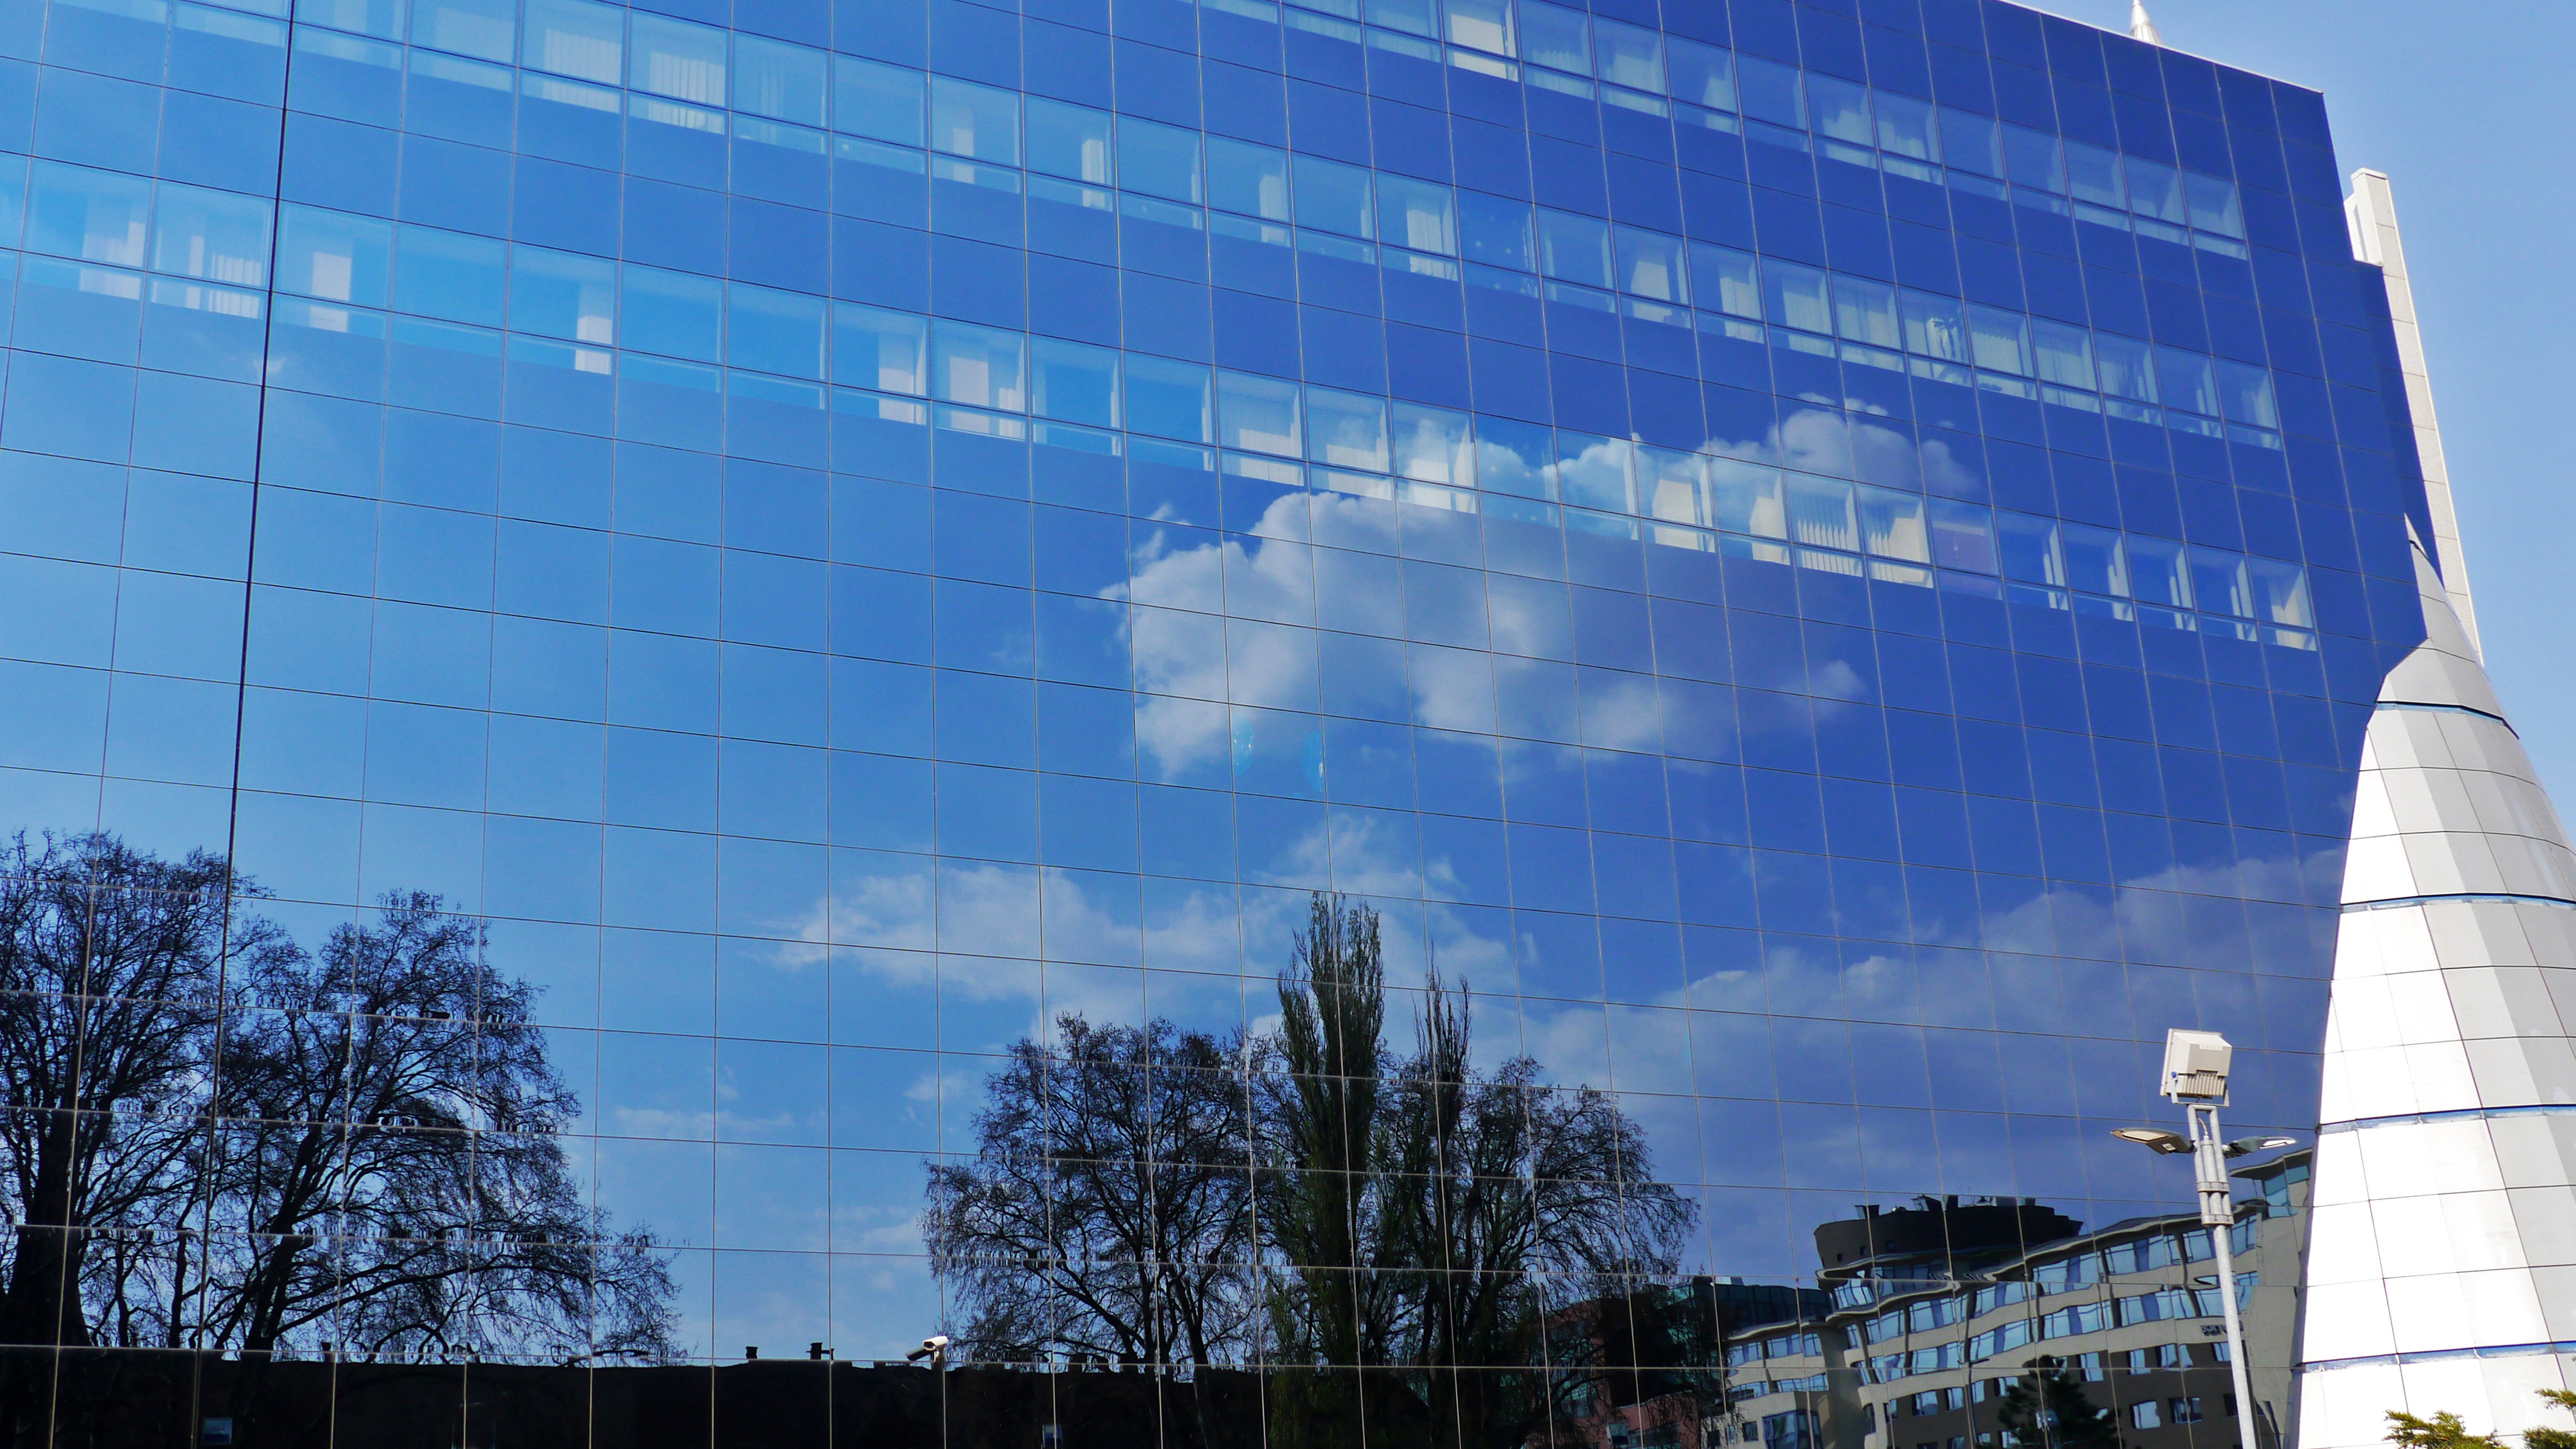
architecture, sky, city, skyscraper, cityscape, downtown, reflection, landmark, facade, tower block, clouds, headquarters, metropolis, urban area, metropolitan area